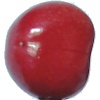
Label: Cherry 2